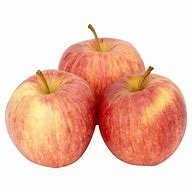
Label: apple